John Lowell (judge, born 1824)

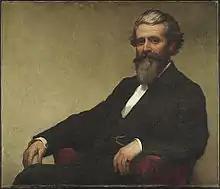
Portrait of Lowell by William Morris Hunt, 1872

John Lowell (October 18, 1824 – May 14, 1897) was a United States circuit judge of the United States Circuit Courts for the First Circuit and previously was a United States district judge of the United States District Court for the District of Massachusetts.